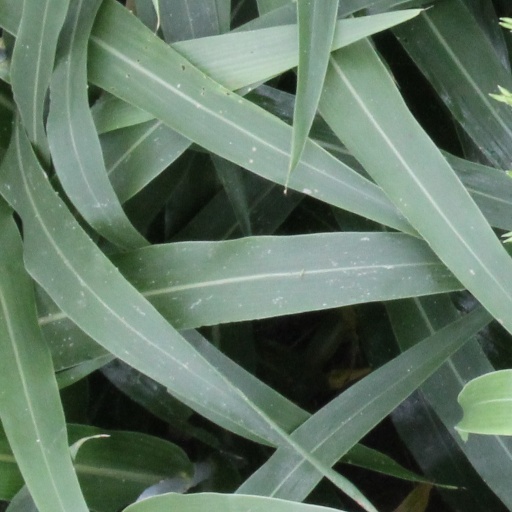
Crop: sorghum